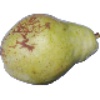
Label: pear_williams